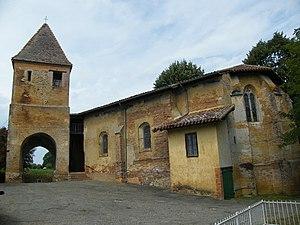
Église de Toujouse
Toujouse est une commune française située dans le département du Gers en région Occitanie.